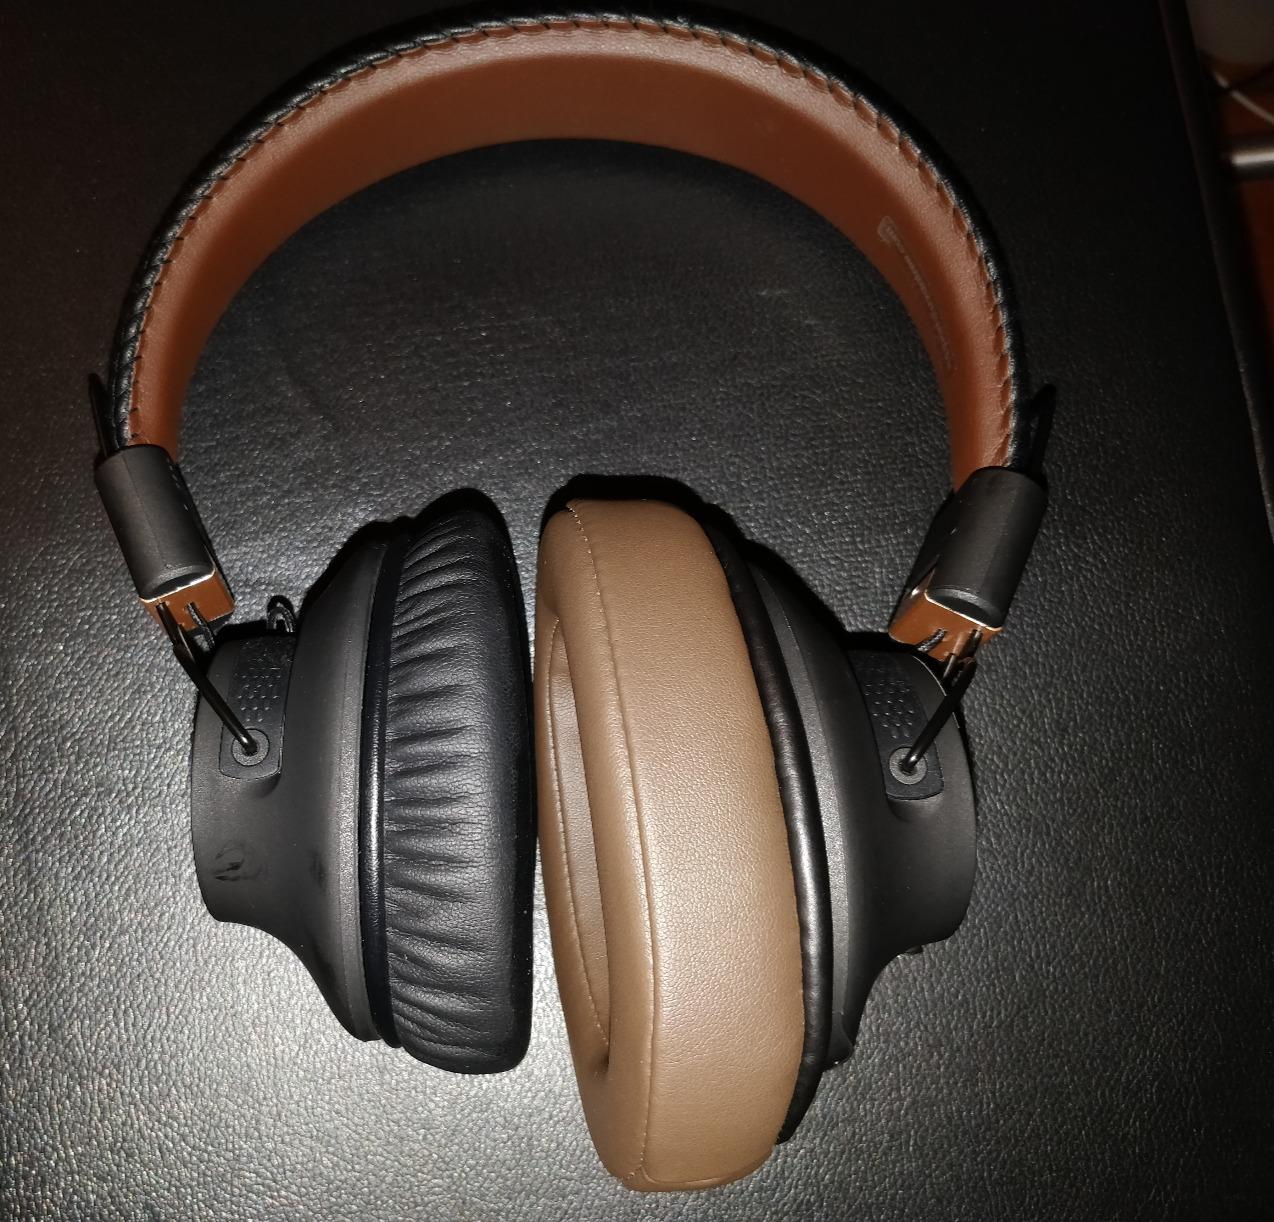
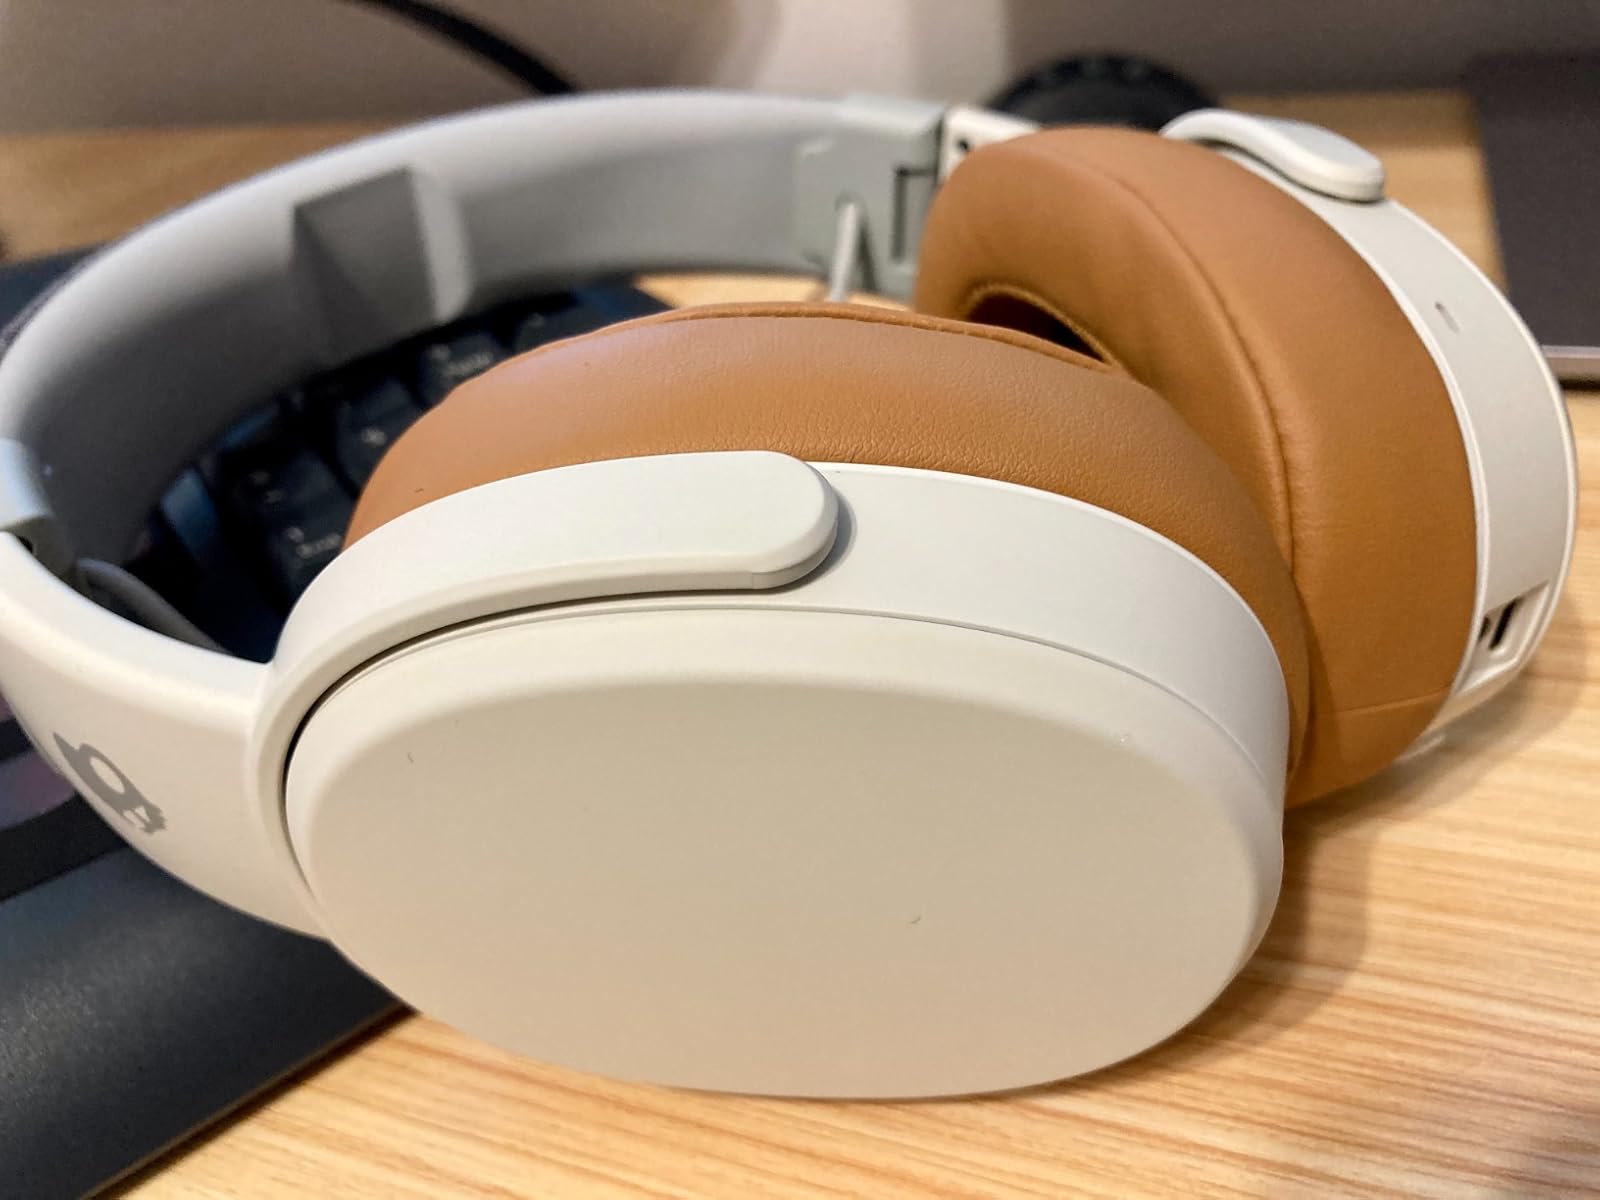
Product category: headphones
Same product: no